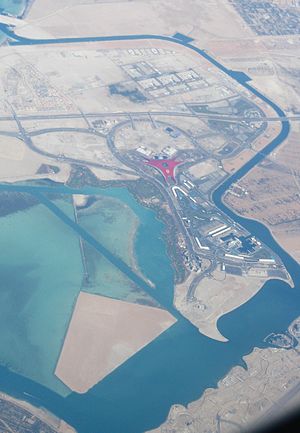
Yas
Luftfoto af Yas med Ferrari World med rødt i midten.
Yas er en kunstig ø i Abu Dhabi i de Forenede Arabiske Emirater. Fra nord til syd er den 7,7 kilometer lang, og er 6,2 km på det bredeste sted. Den dækker et areal på 25 km².